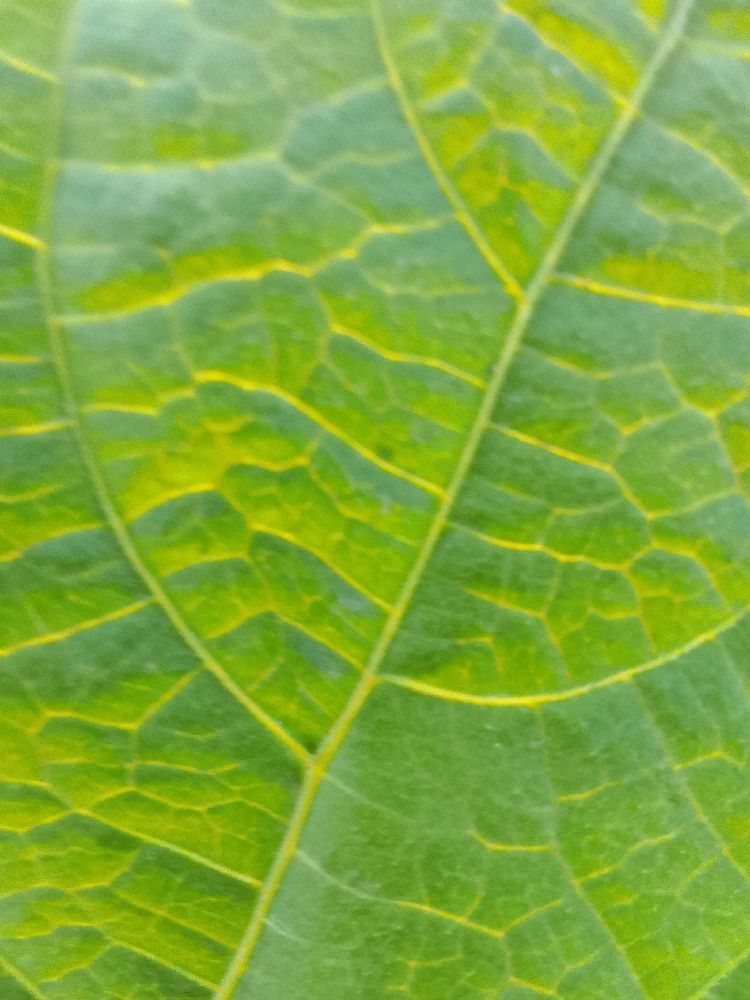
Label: healthy